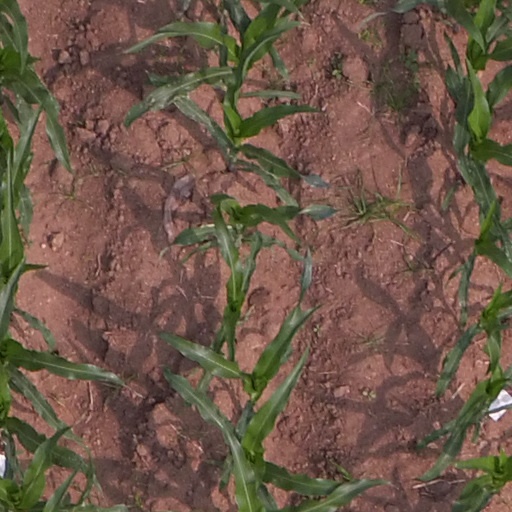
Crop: maize; corn